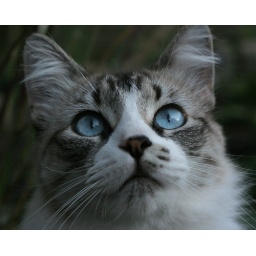
Watching a bird in the tree over my head.